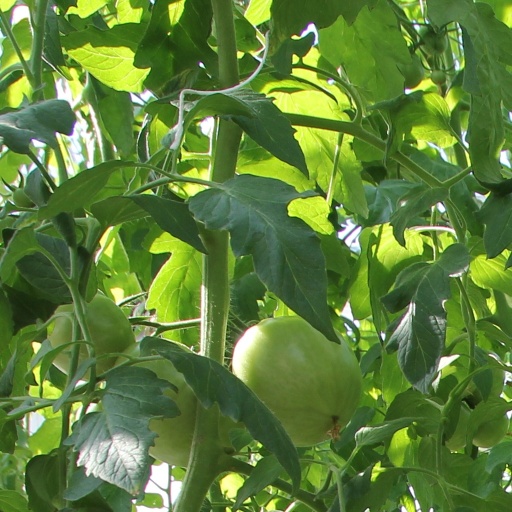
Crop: tomato